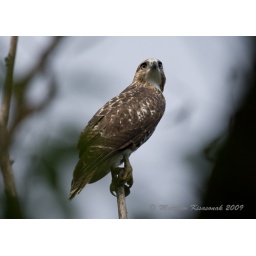
It woke me up this morning. It was in a tree not more than 150 feet from my window screeching.